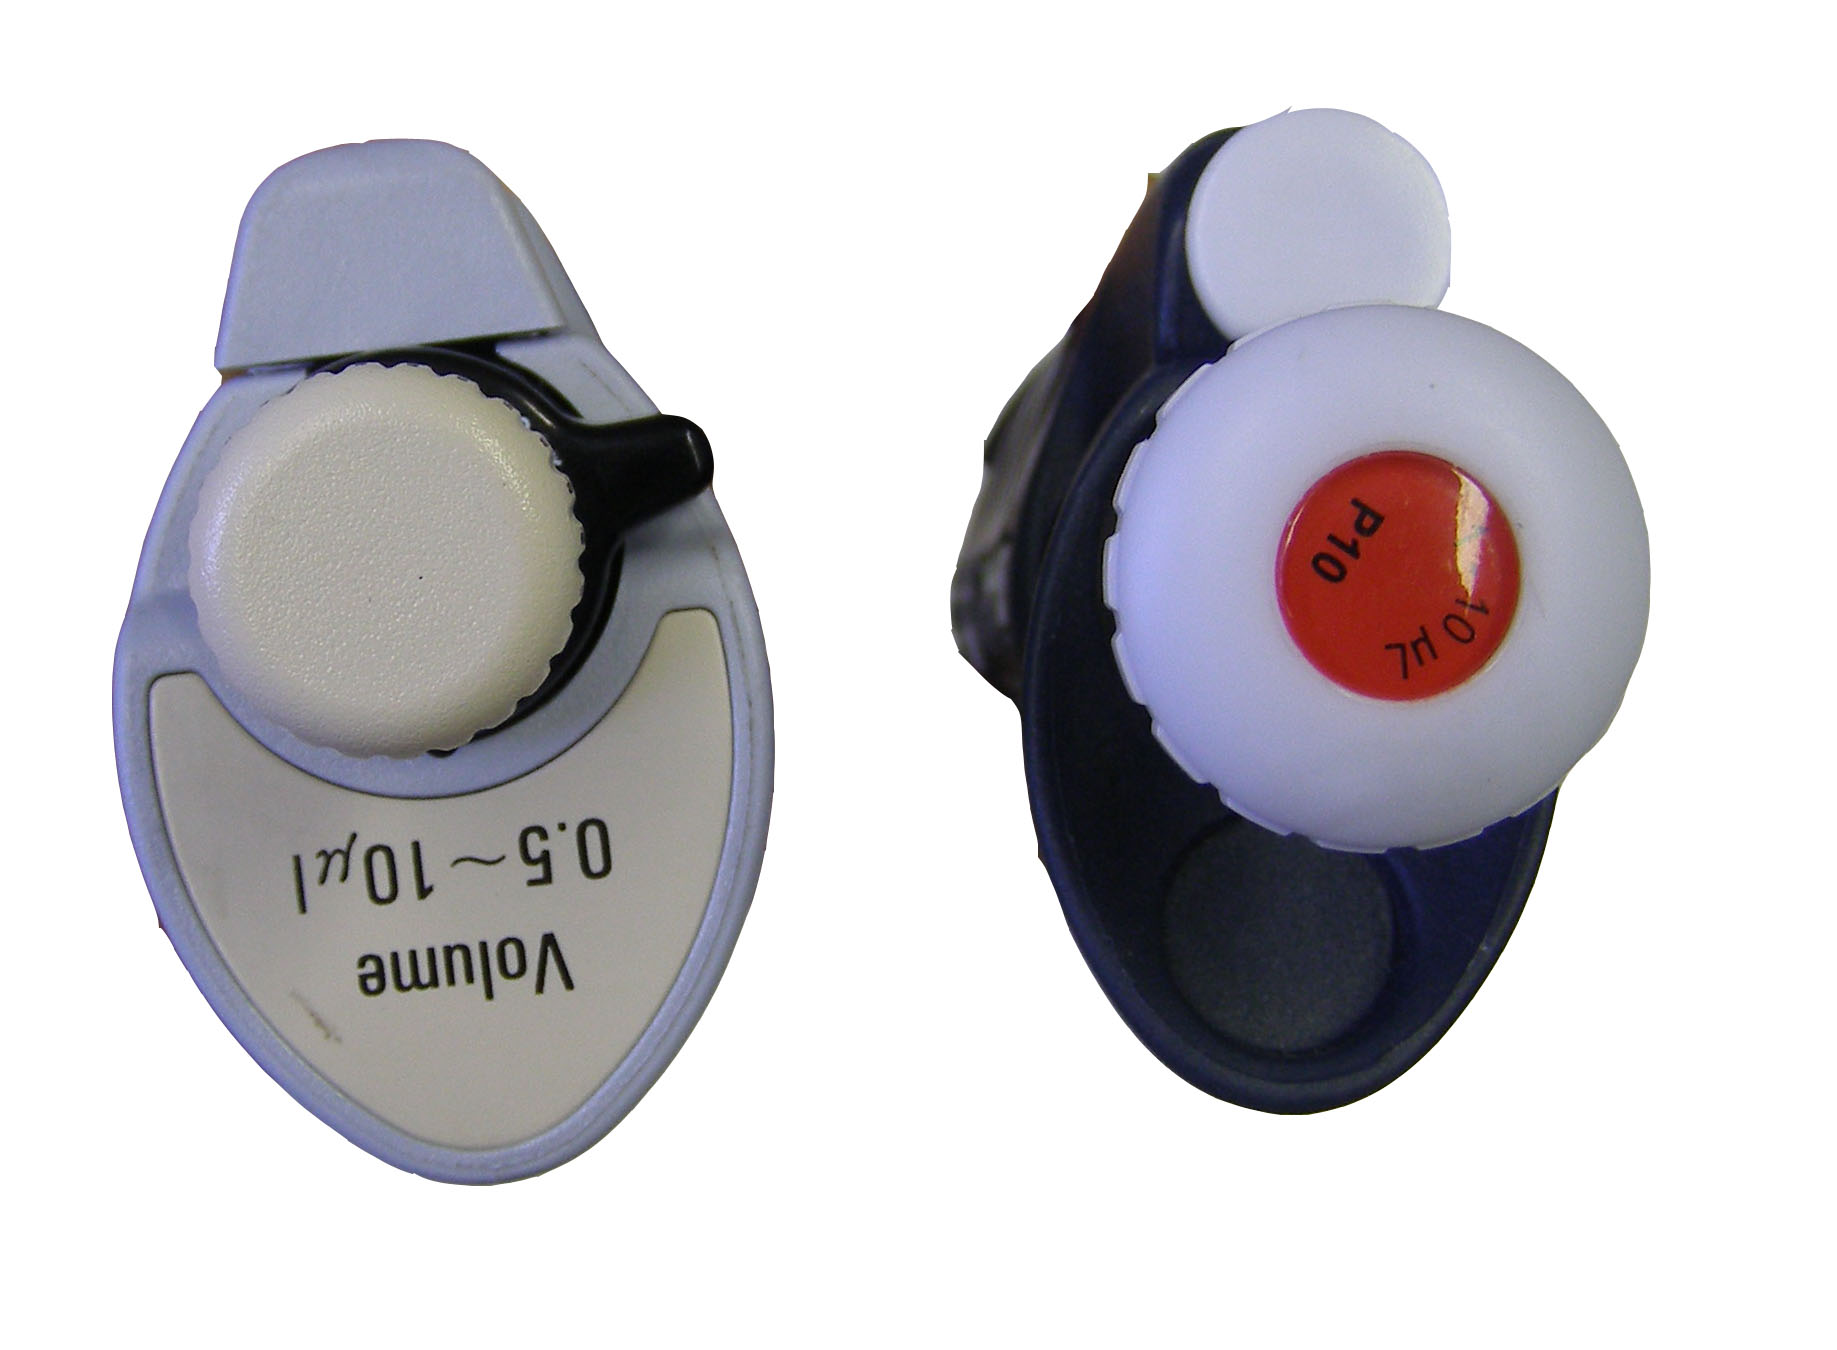
with and without the lock mechanism
Specialty: lab-equipment